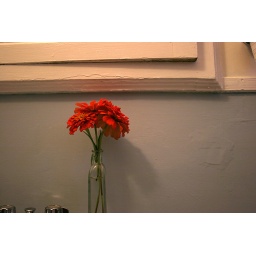
flowers in mom's bathroom